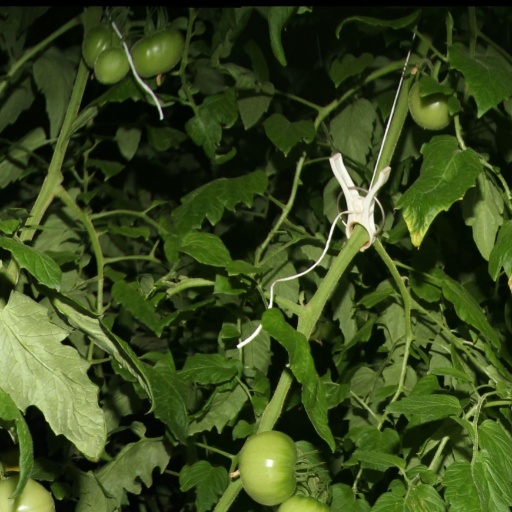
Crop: tomato